Carl Legien

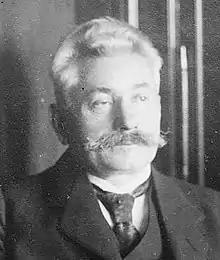
Carl Legien

Carl Rudolf Legien (1 December 1861 – 26 December 1920) was a German unionist, moderate Social Democratic politician and first President of the International Federation of Trade Unions.